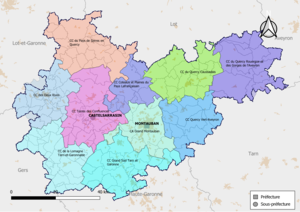
Carte des intercommunalités du département de Tarn-et-Garonne, France. Composition au 1er janvier 2019.
Le département de Tarn-et-Garonne compte 1 communauté d'agglomération et 9 communautés de communes.